Question: Please indicate a possible affordance area of the bed that can be used for sitting on
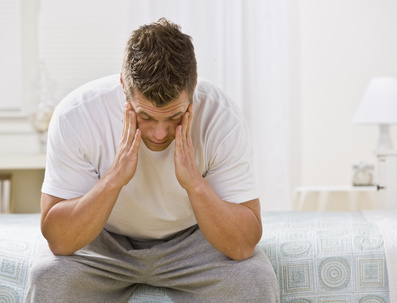
Answer: [1.61, 208.39, 395.019, 301.117]